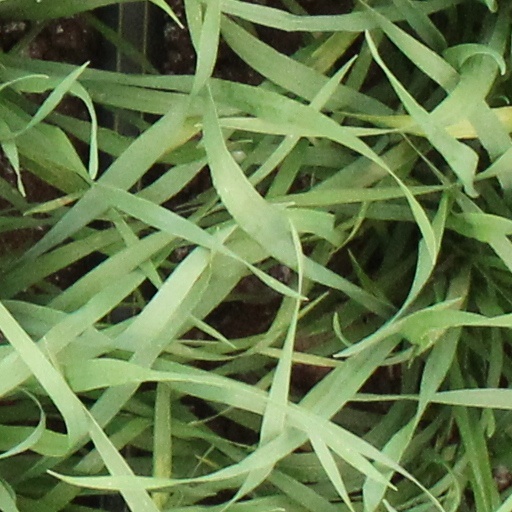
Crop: wheat